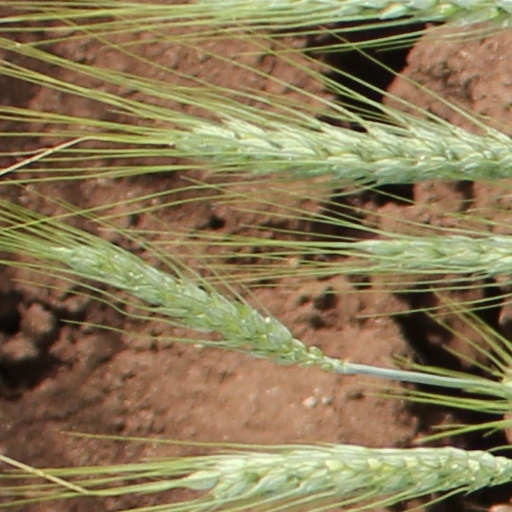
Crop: wheat